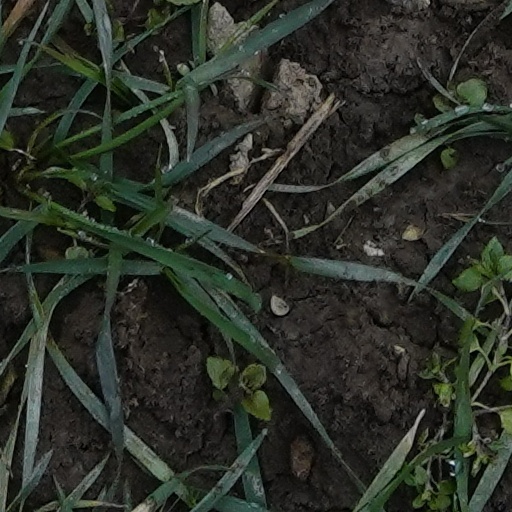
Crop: wheat